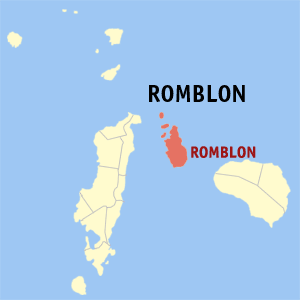
Romblon est une île et une municipalité des Philippines. Il y avait 37 544 habitants en 2007. Elle est située dans la province de Romblon.
Romblon est une ville de 3ᵉ classe, capitale de la province de Romblon aux Philippines. Selon le recensement de 2010 elle est peuplée de 37 995 habitants.